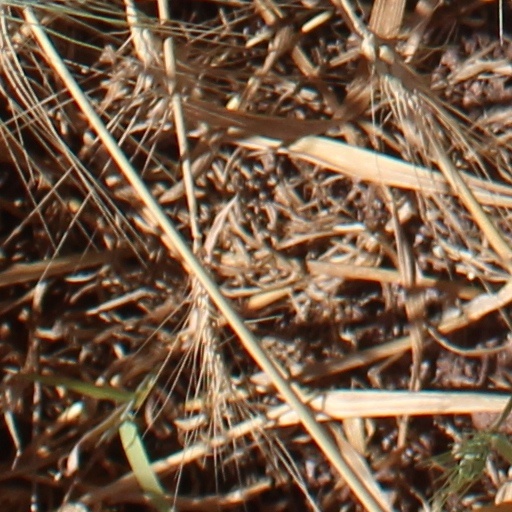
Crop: wheat